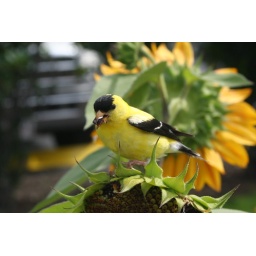
Just happened to see this bird eating a sunflower seed and it did not seem to be startled by people.